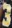
Number: 3